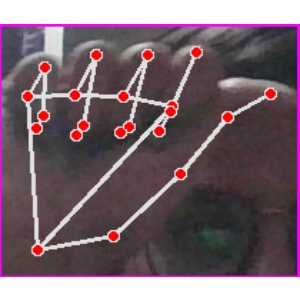
अक्षर: छ